Chilton Foliat

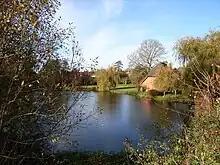
River Kennet at Chilton Foliat

Chilton Foliat is a village and civil parish on the River Kennet in Wiltshire, England. The parish is in the North Wessex Downs Area of Outstanding Natural Beauty. It is on the county boundary with West Berkshire and is about northwest of the Berkshire market town of Hungerford.